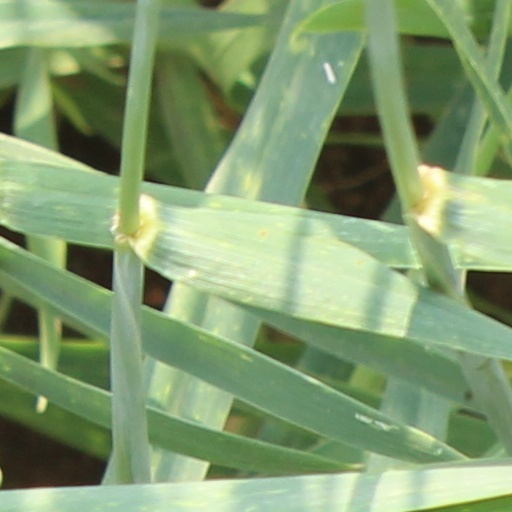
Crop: wheat